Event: Nepal Earthquake
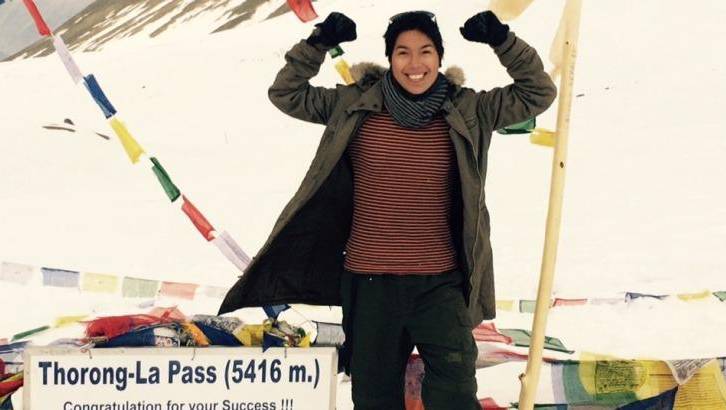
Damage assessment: no_damage